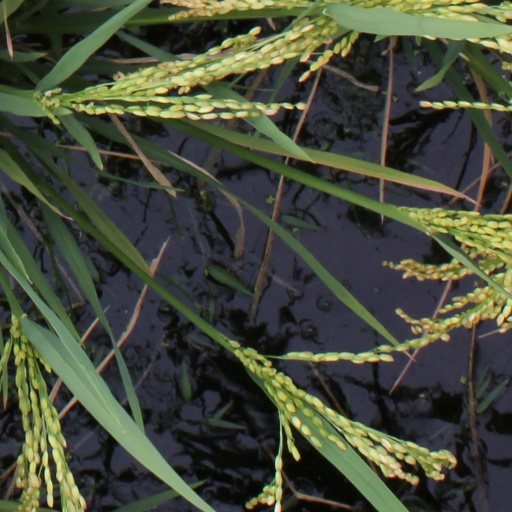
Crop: rice